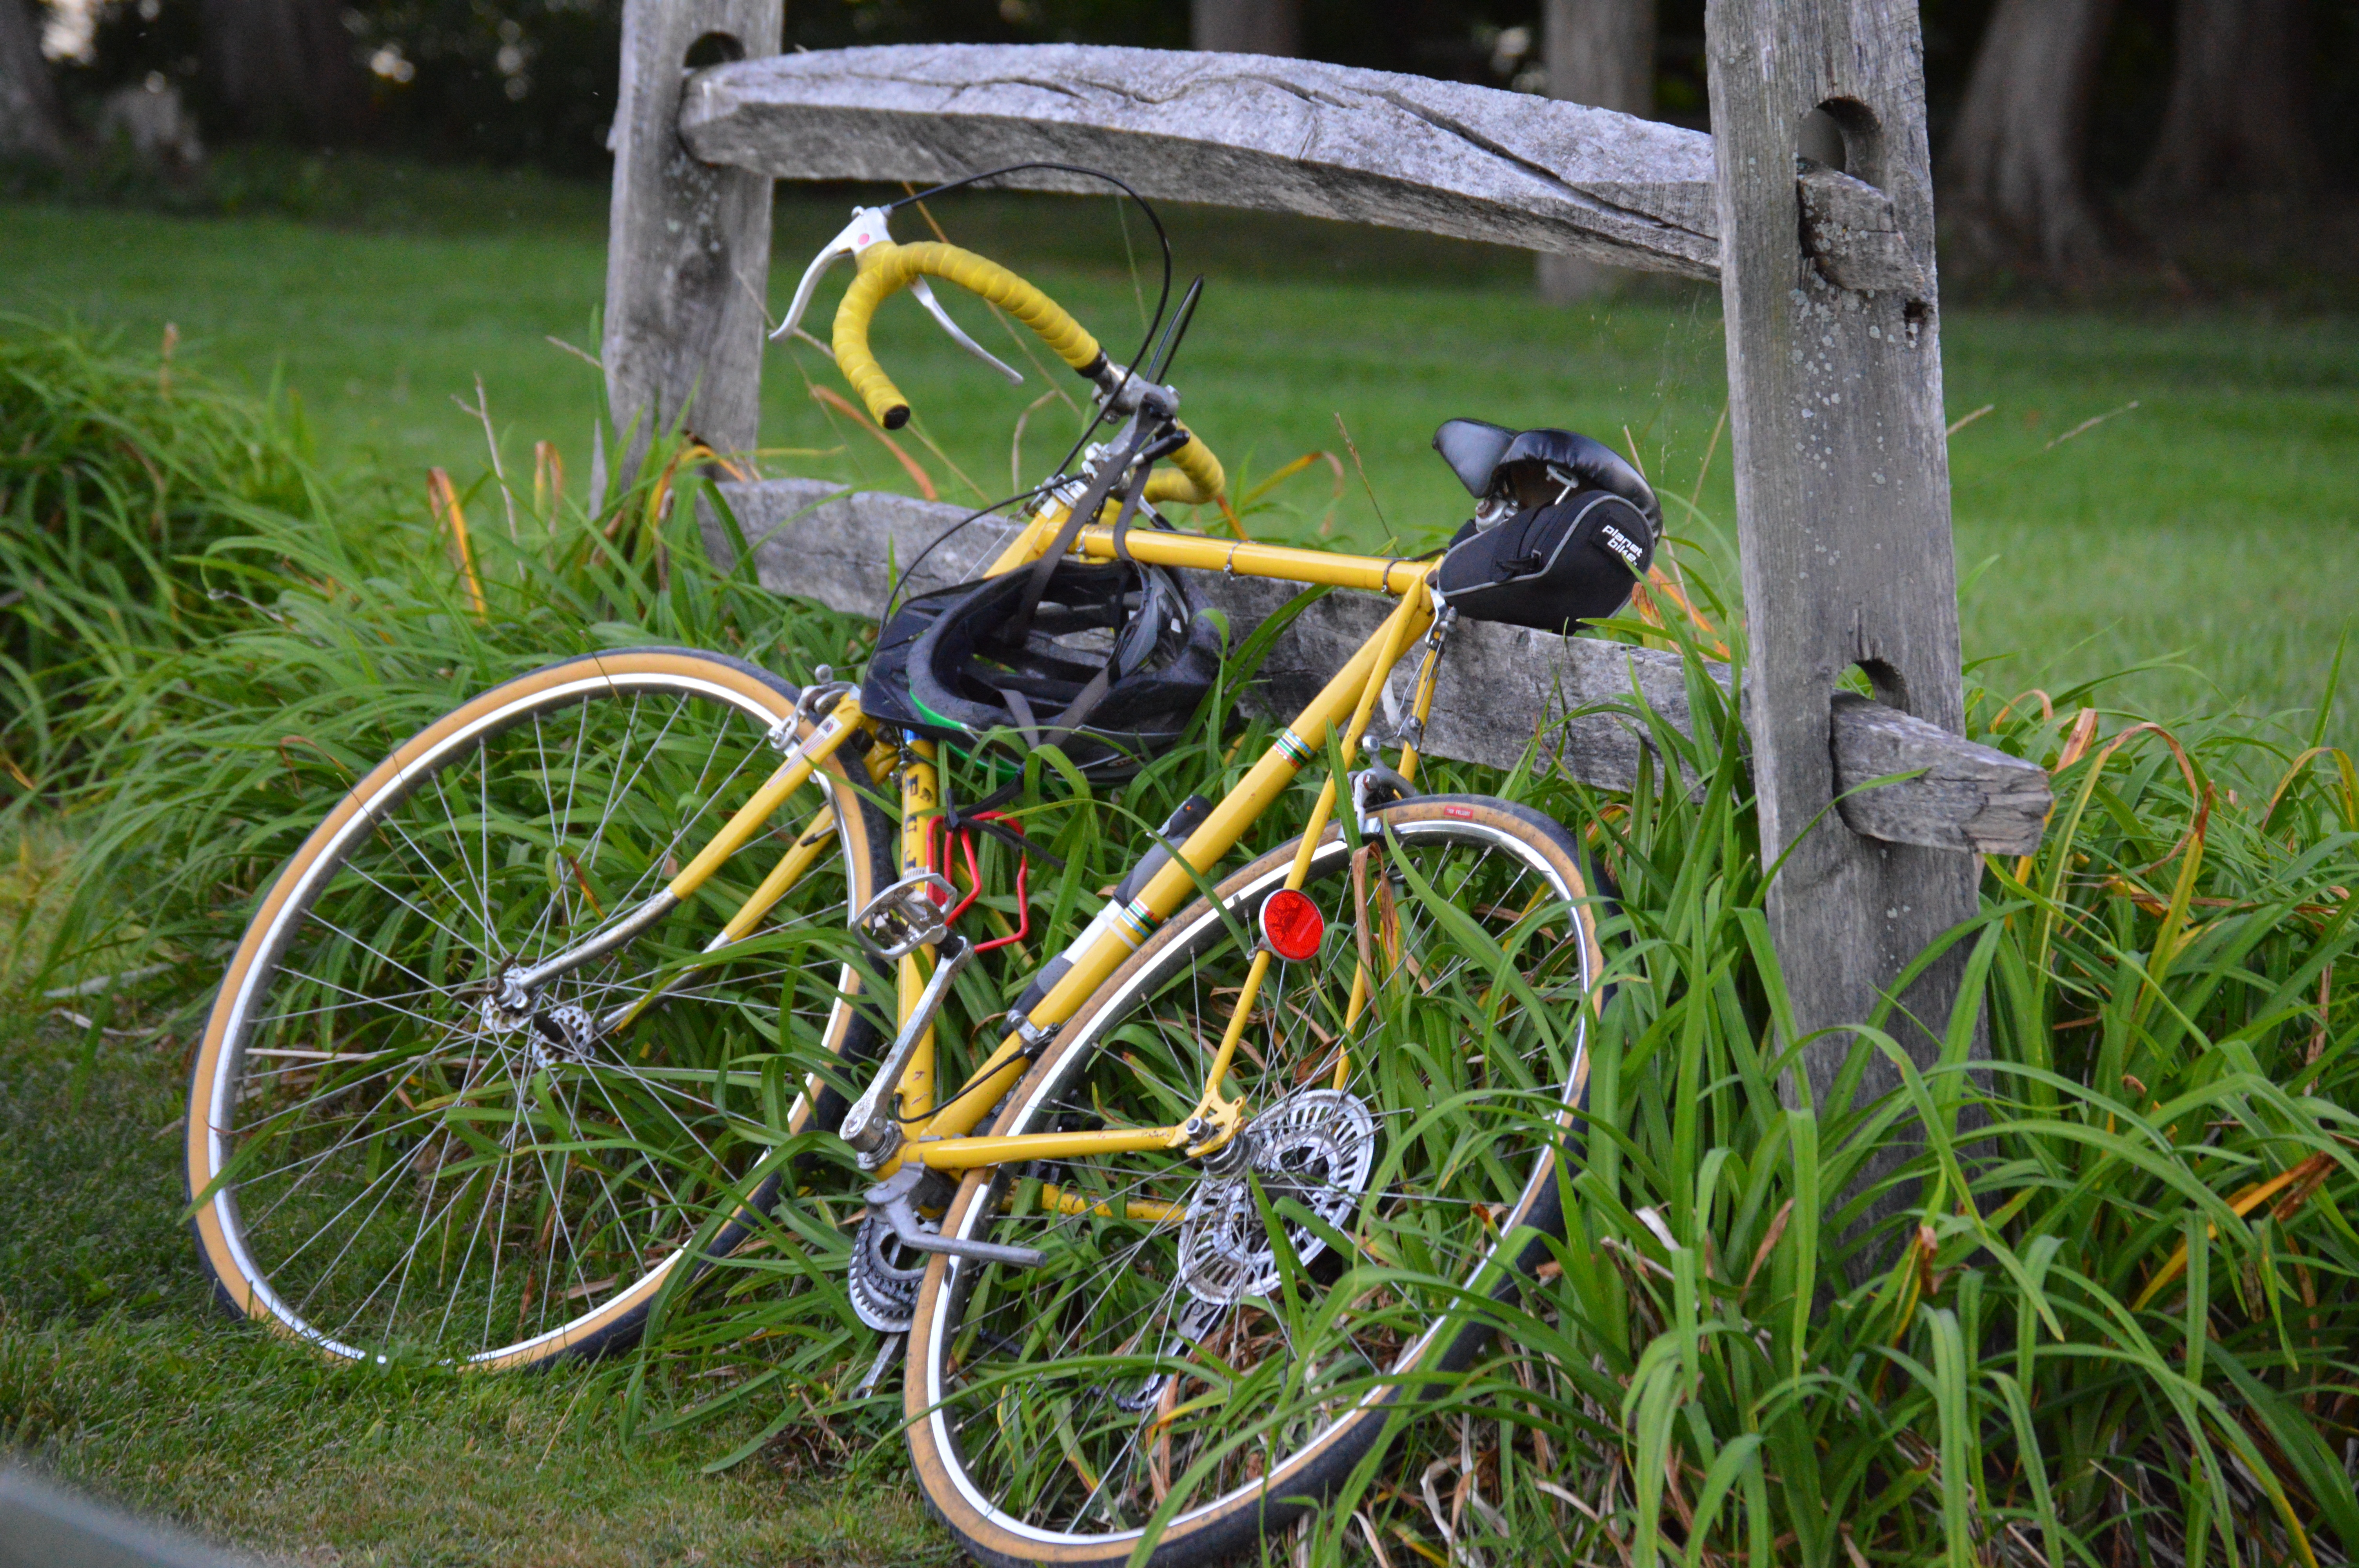
fence, wheel, bicycle, bike, vehicle, cycle, sports equipment, mountain bike, fun, biking, active, freeride, mountain biking, land vehicle, cycle sport, cyclo cross bicycle, cyclo cross, bicycle racing, downhill mountain biking, road bicycle, racing bicycle